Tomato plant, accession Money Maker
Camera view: vertical (180 deg); turntable rotation: 300 degrees
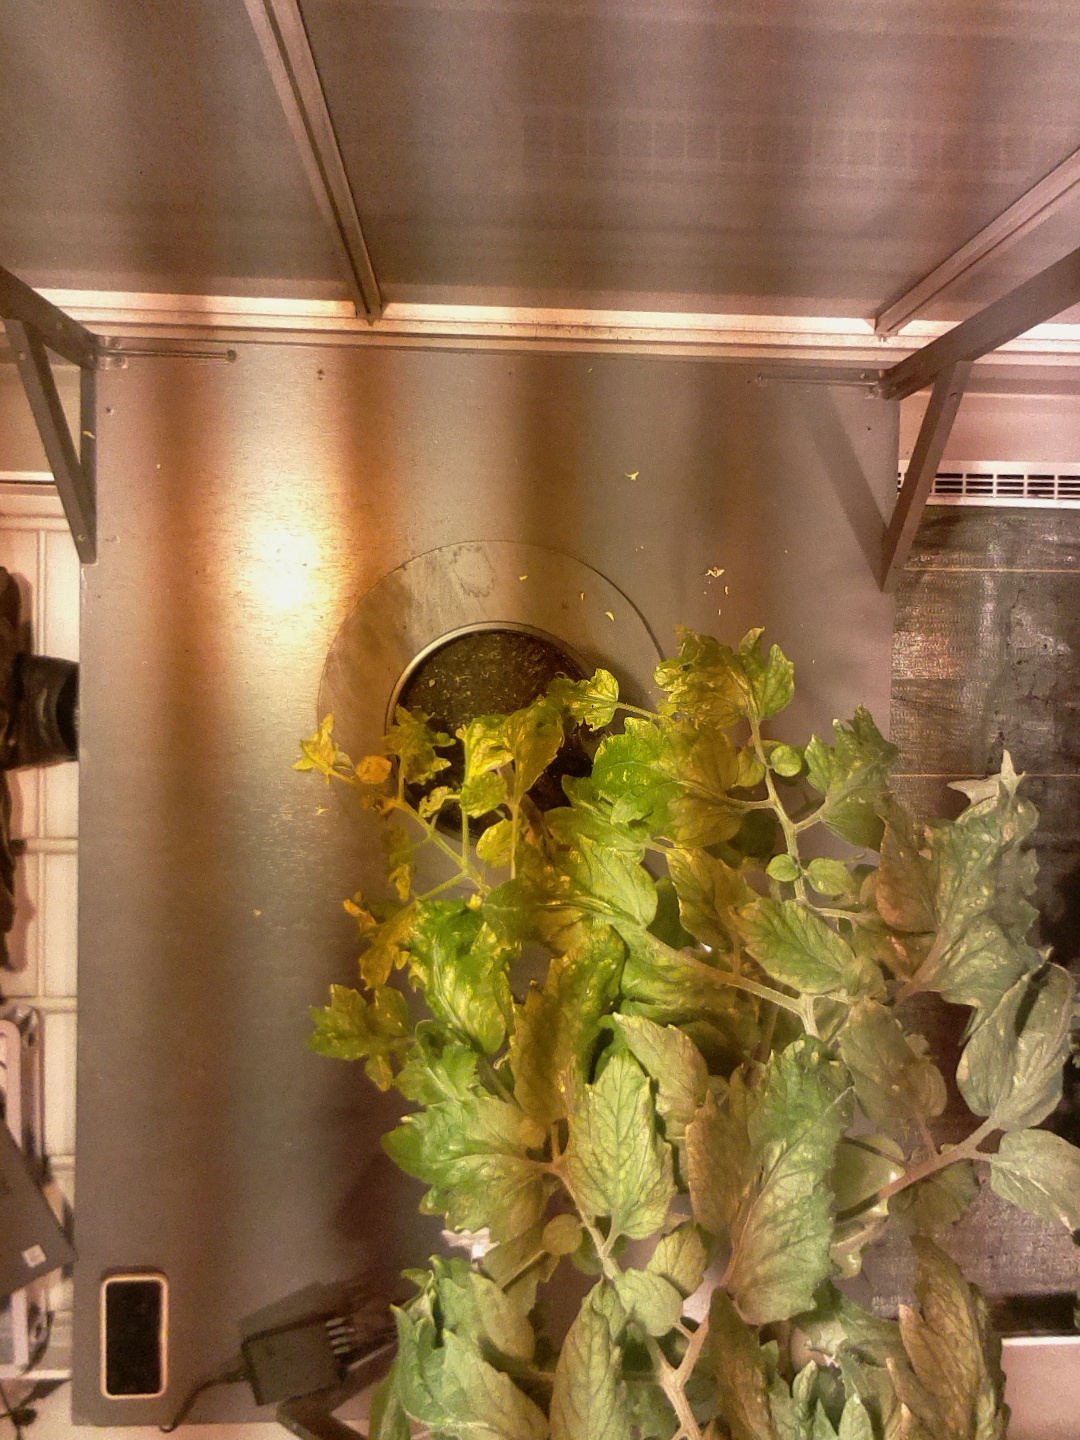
BBCH growth stage 74: 40%-50% of final fruit size